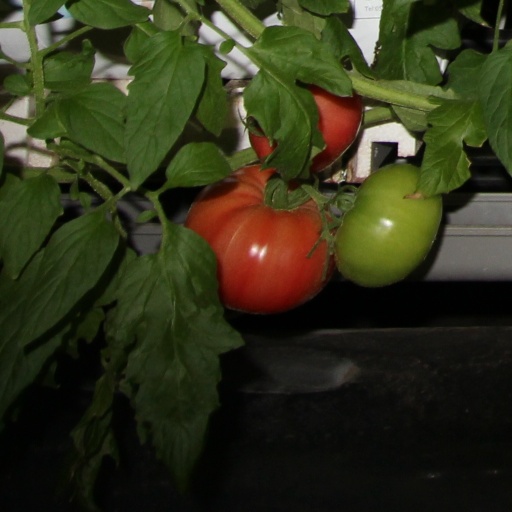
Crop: tomato